Music of China

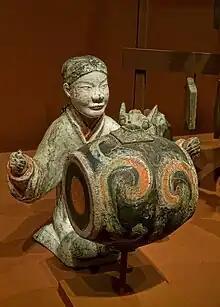
Han dynasty drummer

During the Zhou dynasty, a formal system of court and ceremonial music later termed "yayue" (meaning "elegant music") was established. The word music ("yue") in ancient China can also refer to dance as music and dance were considered integral part of the whole, and its meaning can also be further extended to poetry as well as other art forms and rituals. The word "dance" similarly also referred to music, and every dance would have had a piece of music associated with it. The most important set of music of the period was the Six-dynasty Music Dance performed in rituals in the royal court. Music in the Zhou dynasty was conceived as a cosmological manifestation of the sound of nature integrated into the binary universal order of yin and yang, and this concept has had an enduring influence over later Chinese thinking on music. "Correct" music according to Zhou concept would involve instruments correlating to the five elements of nature and would bring harmony to nature. Around or before the 7th century BC, a system of pitch generation and pentatonic scale was derived from a cycle-of-fifths theory.